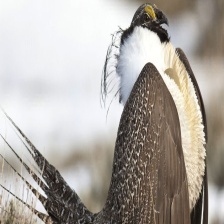
Species: GREATOR SAGE GROUSE
Scientific name: CENTROCERCUS UROPHASIANUS
ImageNet parent category: black_grouse